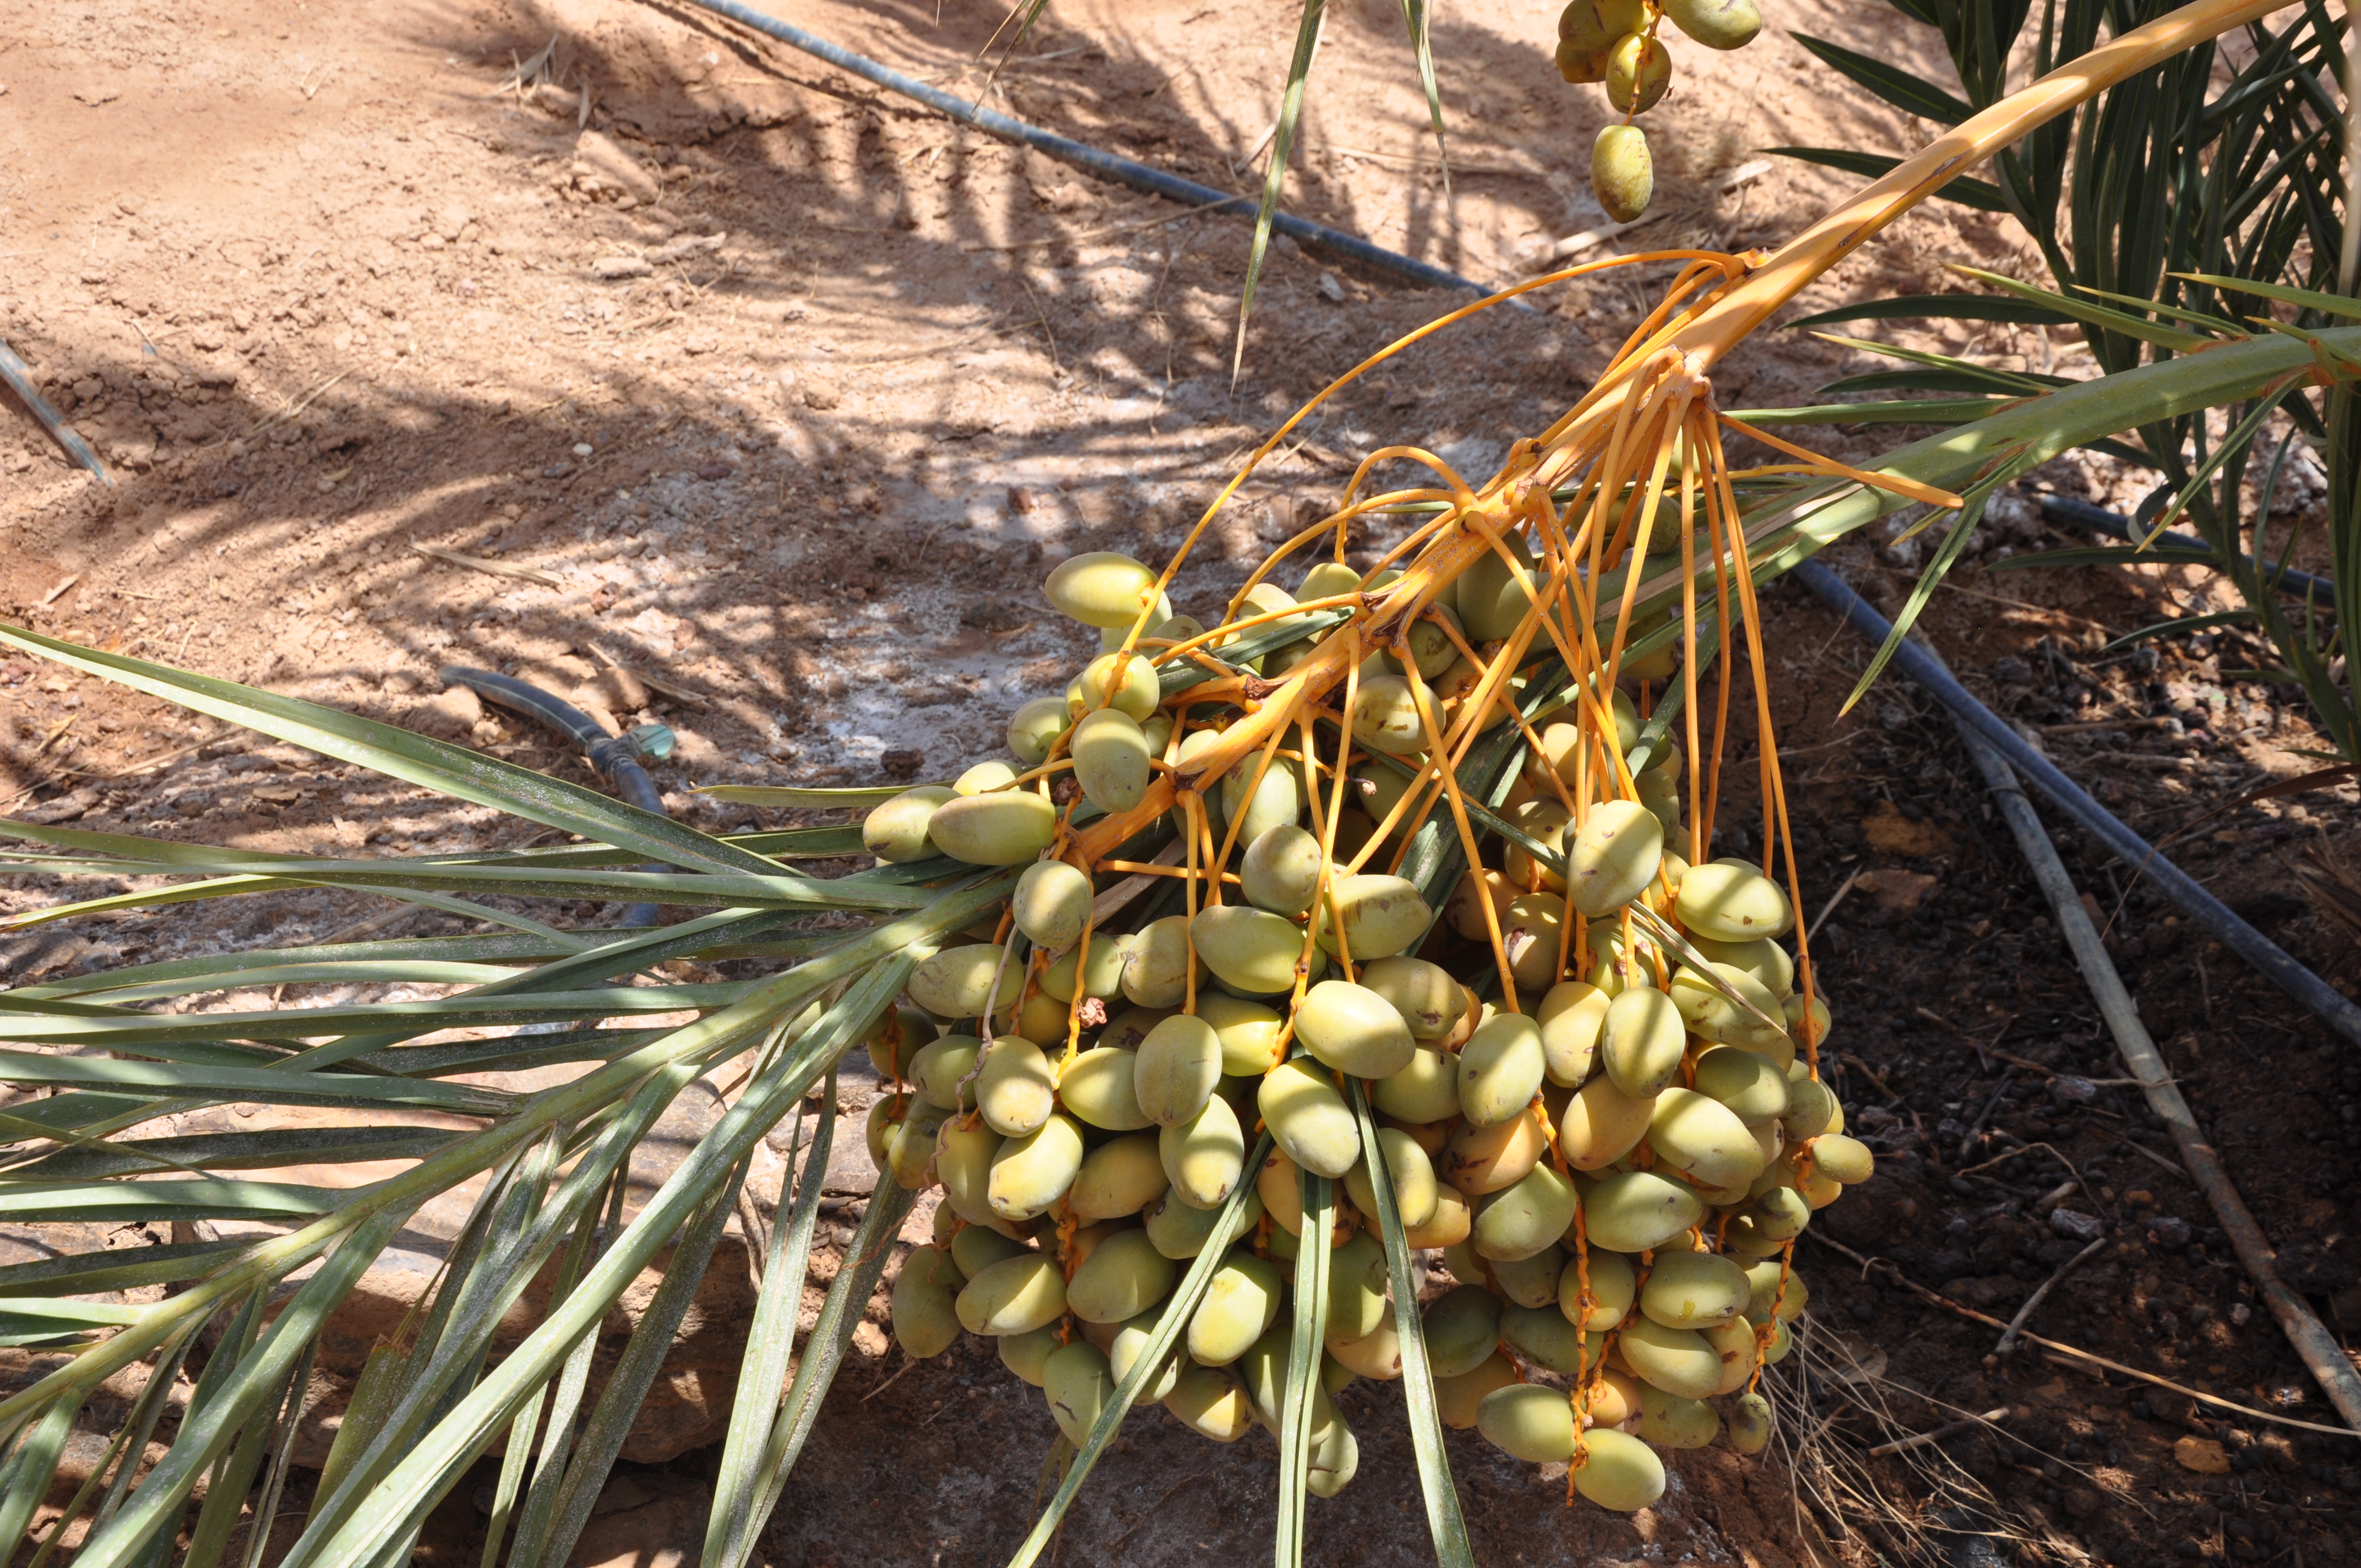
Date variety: Boumajhoul